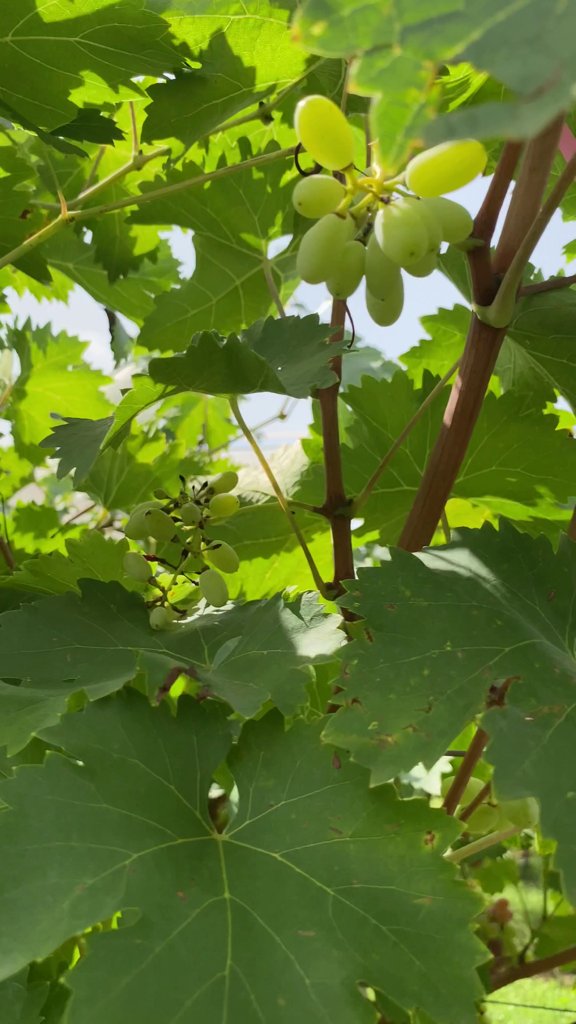
Berries visible: 39
Grape clusters: 3